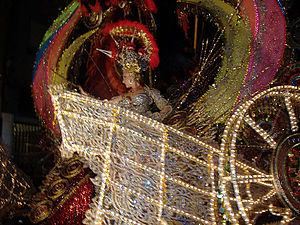
Fastelavn
Karneval de Santa Cruz de Tenerife.
Fastelavn eller karneval er en fest, der på den nordlige halvkugle ligger på grænsen mellem vinter og forår. Antikkens romere fejrede det sejrende forår, og de gamle egyptere at Nilen gik over sin bredder og livets og årets cyklus begyndte forfra.